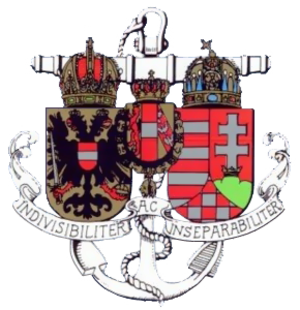
Østrig-Ungarns marine
Våbenskjold for den Østrig-Ungarns marine
Østrig-Ungarns marine var marinen for dobbeltmonarkiet Østrig-Ungarn. Dens officielle navn var Kaiserliche und Königliche Kriegsmarine.